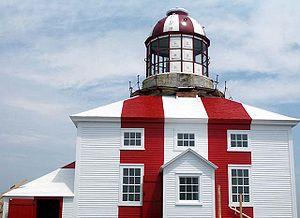
Le cap Bonavista est une avancée de terre sur la côte est de Terre-Neuve au Canada, au nord de la ville de Bonavista.
Bonavista est une ville de la péninsule de Bonavista dans la province canadienne de Terre-Neuve-et-Labrador. Sa superficie de 31,5 km². La ville est réputée se trouver à l'emplacement où Cabot aurait touché terre en juin 1497, ce qui en fait la première terre d'Amérique du Nord touchée par un Européen depuis les Vikings. Au recensement de 2006, on y a dénombré une population de 3 764 habitants.